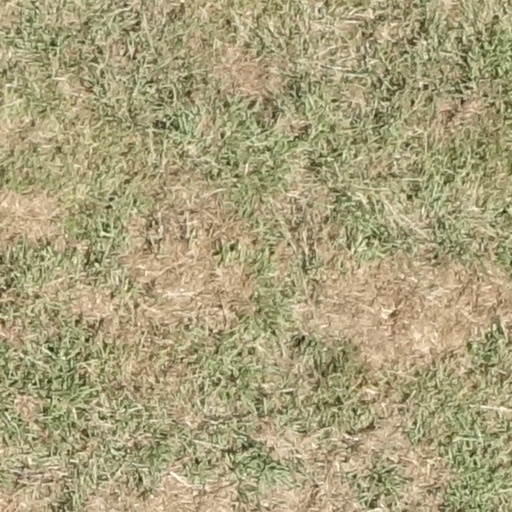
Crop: sorghum